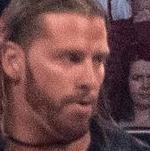
Age: 26